Prince Freya

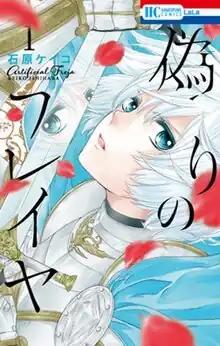
Cover of the first volume

is a Japanese manga series written and illustrated by Keiko Ishihara. It began serialization in Hakusensha's "LaLa DX" magazine in August 2017. As of June 2025, thirteen volumes have been released.